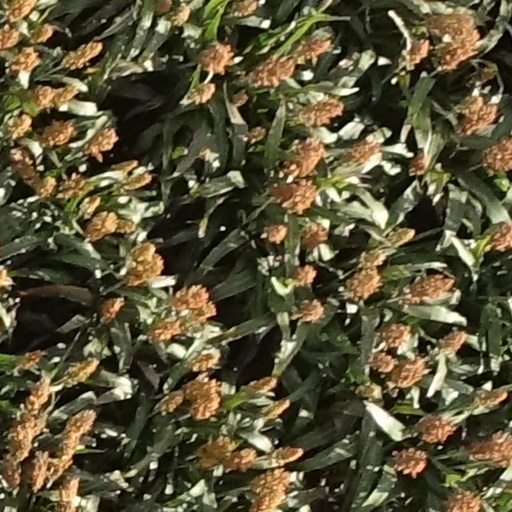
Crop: sorghum